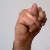
The image shows a hand gesture representing the letter 'N' in Indian Sign Language.